Paranoia (role-playing game)

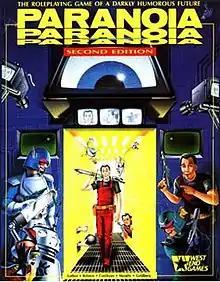
Cover of 2nd edition

2nd edition, credited to Costikyan, Gelber, Goldberg, Ken Rolston, and Paul Murphy, was published in 1987 by West End Games. This edition can be seen as a response to the natural development of the line towards a rules-light, fast and entertaining play style. Here, the humorous possibilities of life in a paranoid dystopia are emphasised, and the rules are simplified.